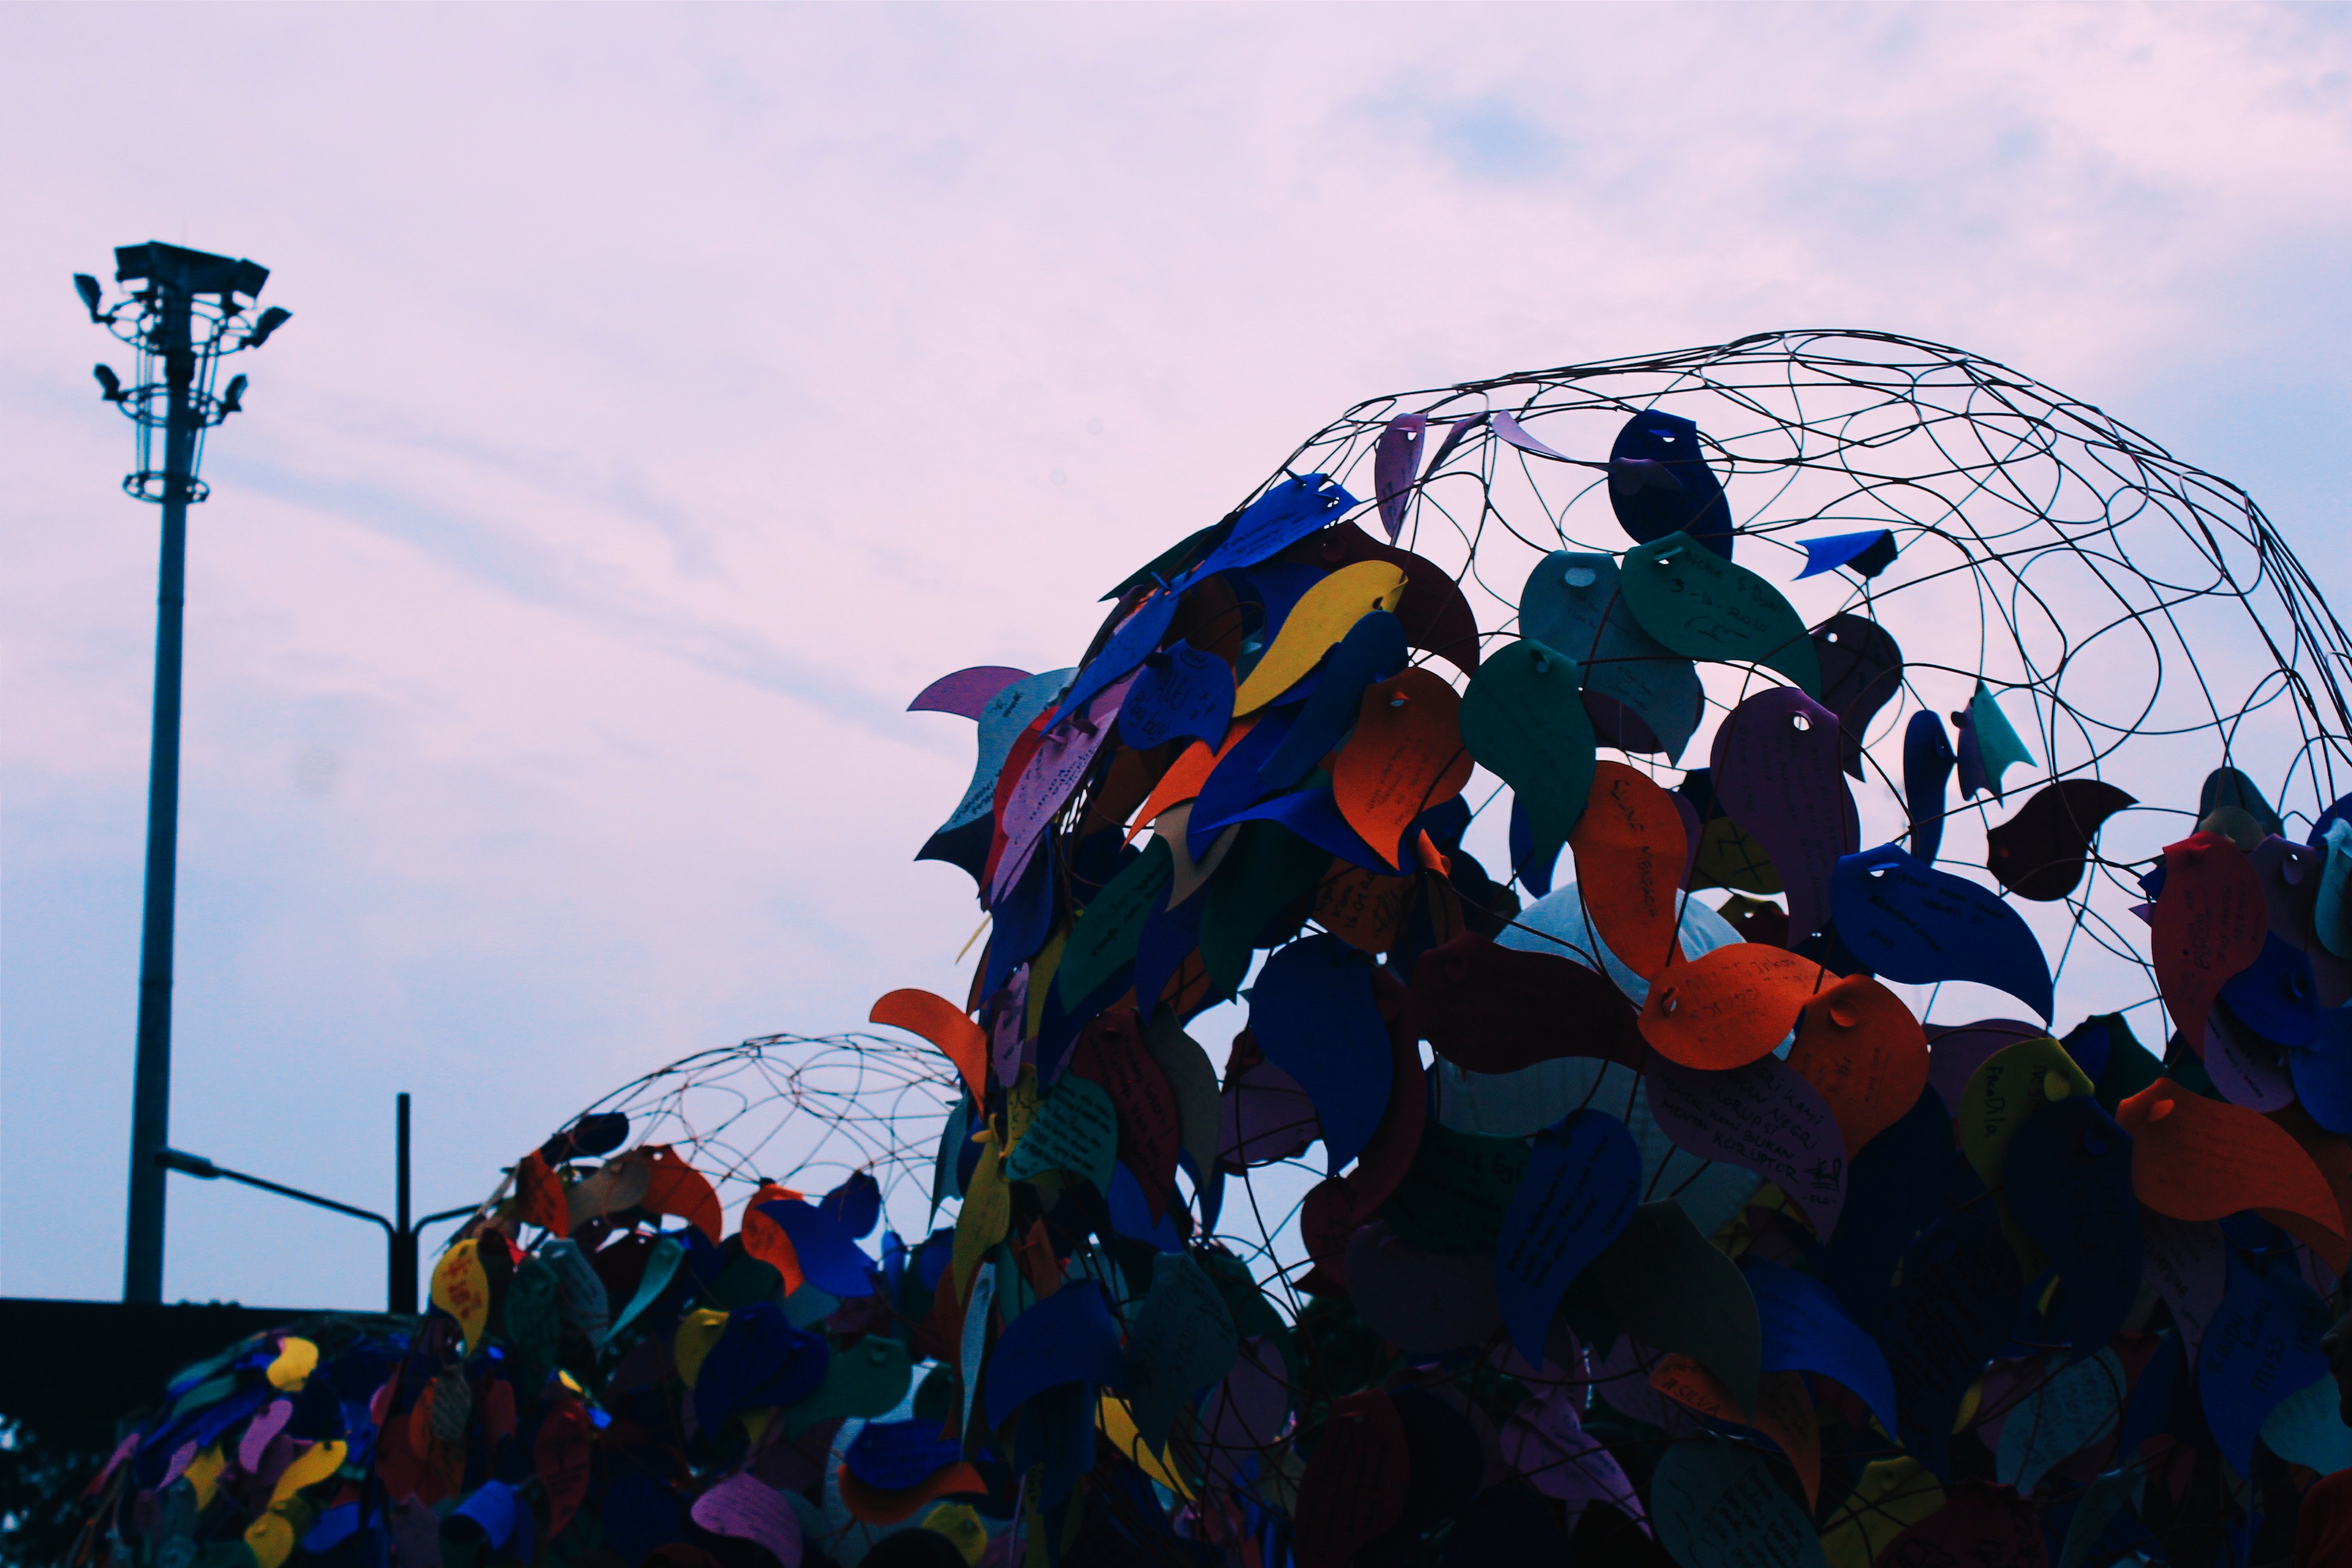
crowd, color, blue, world, festival, atmosphere of earth